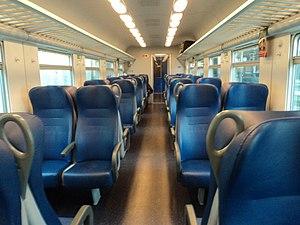
Les voitures de type MDVE de l'opérateur ferroviaire italien Ferrovie dello Stato Italiane font partie d'une série de voitures construites dans les années 1980 pour des services ferroviaires interrégionaux.